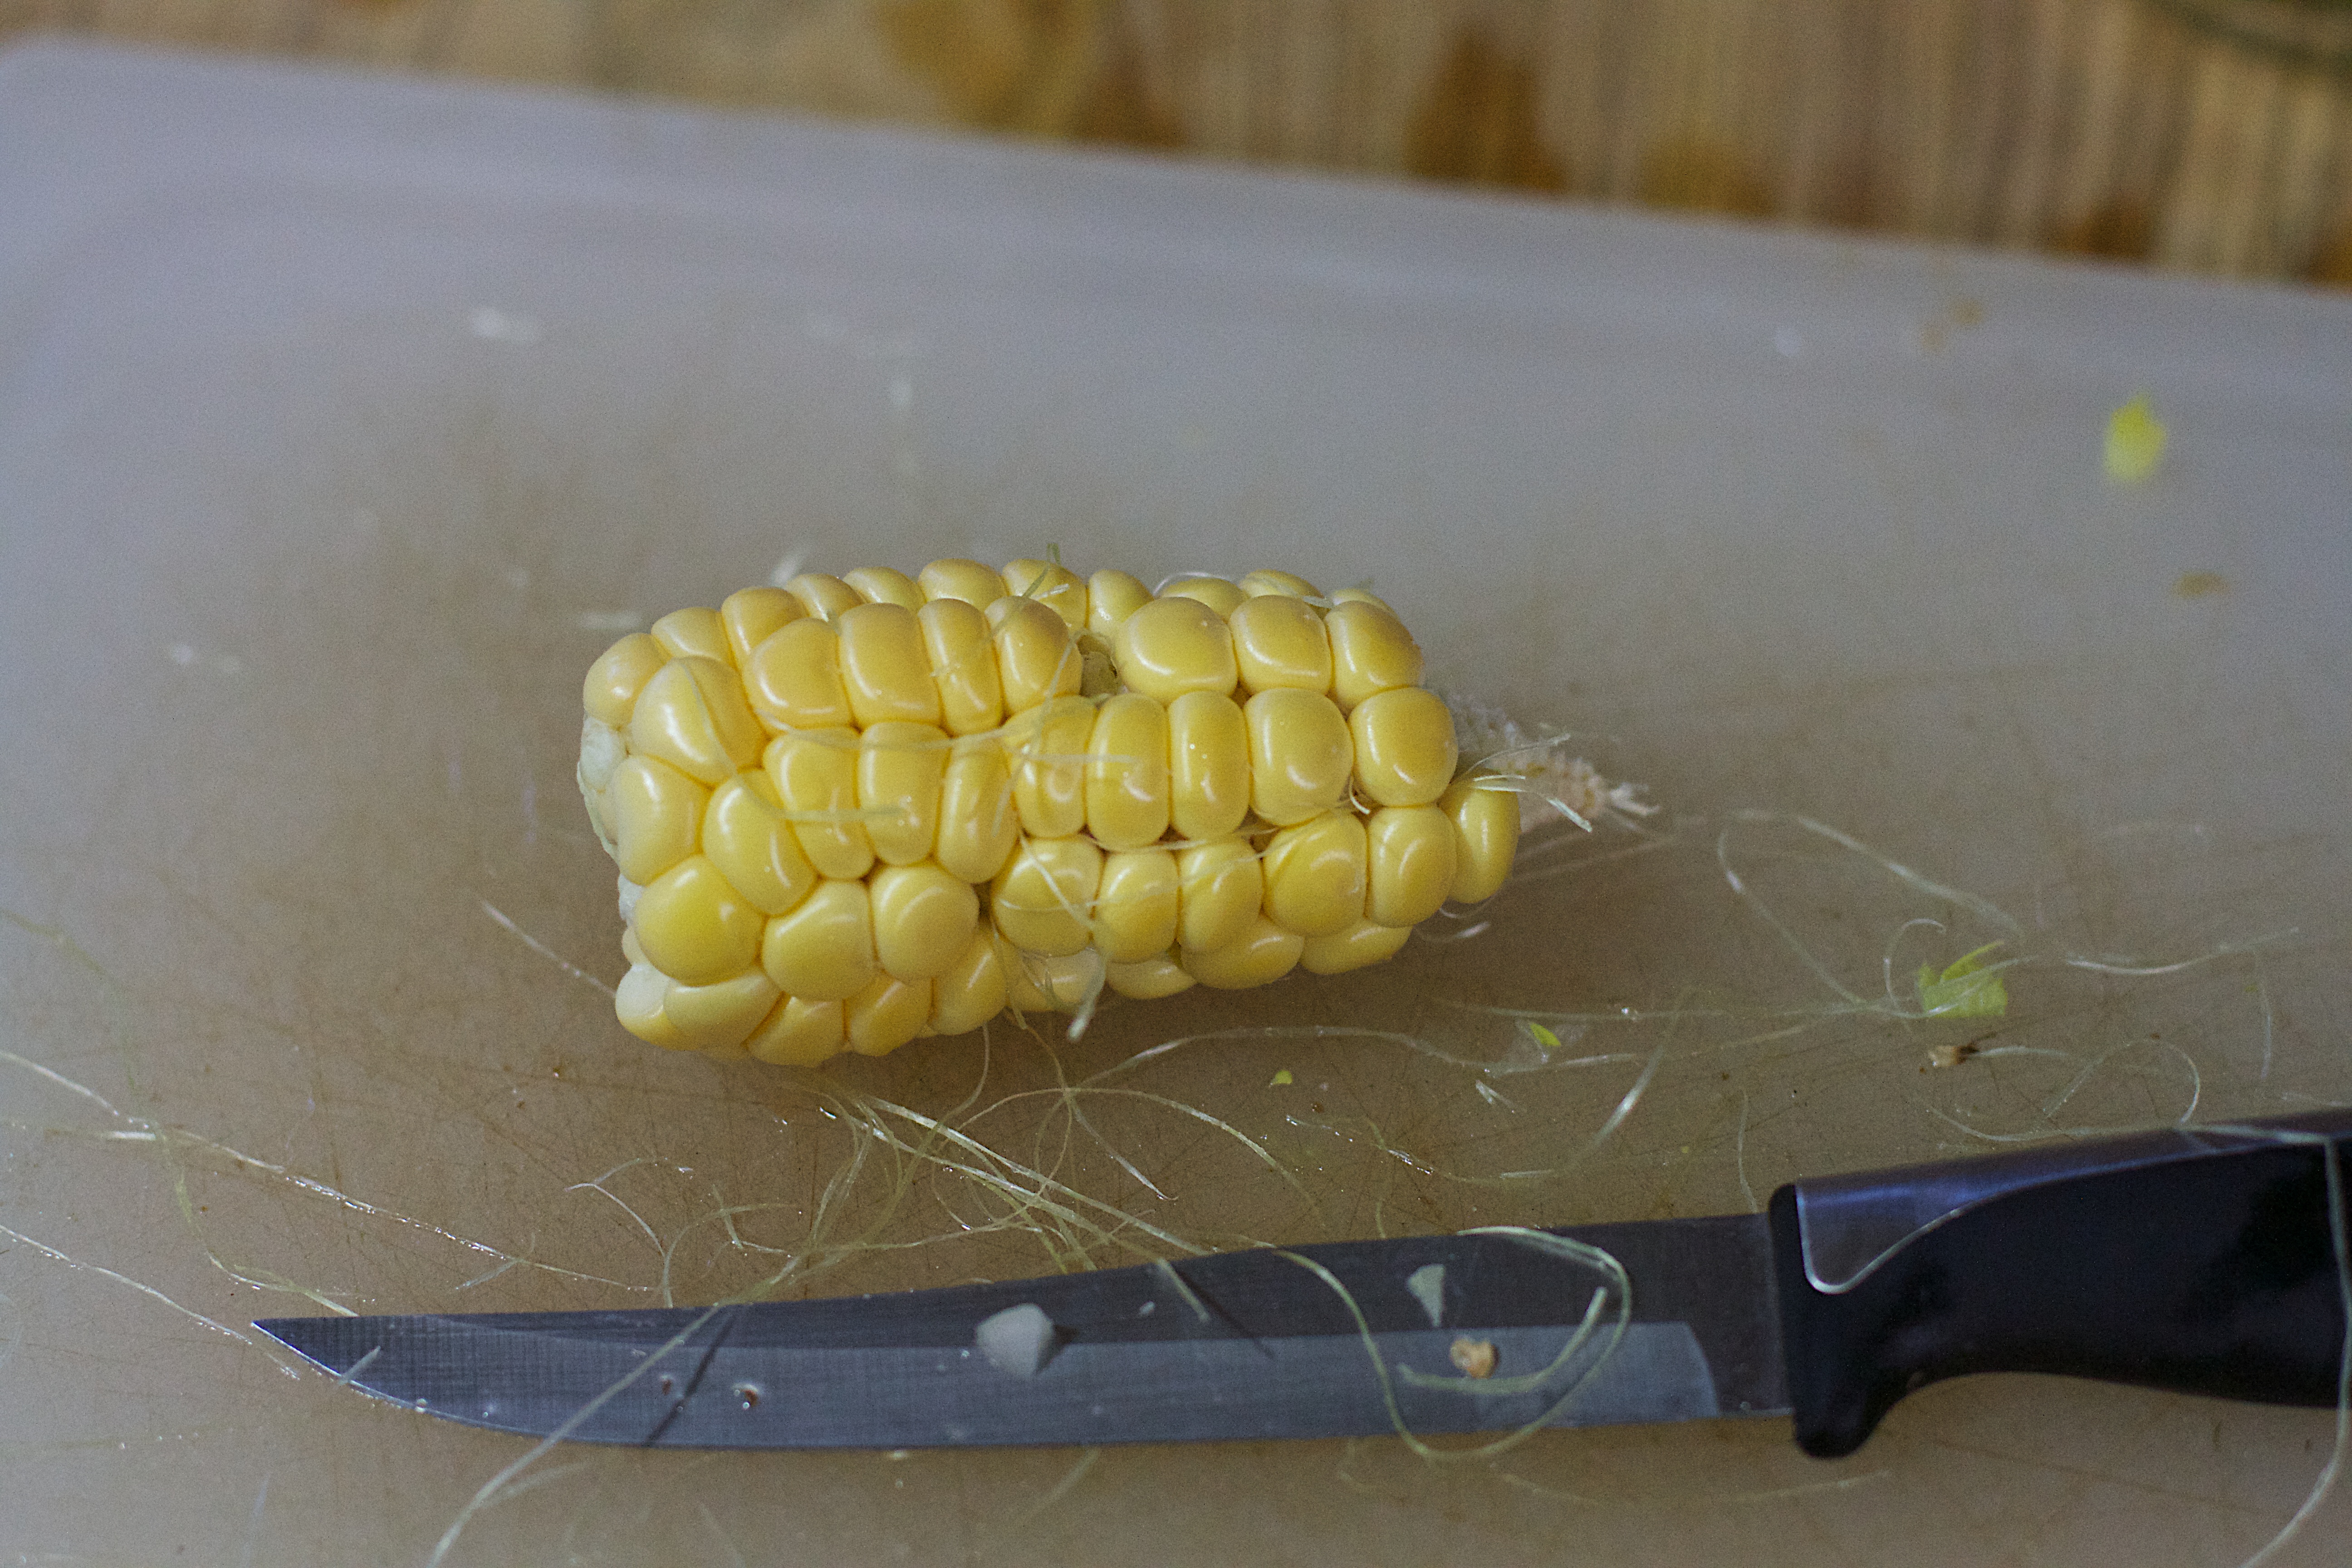
dish, food, produce, corn, cuisine, corn on the cob